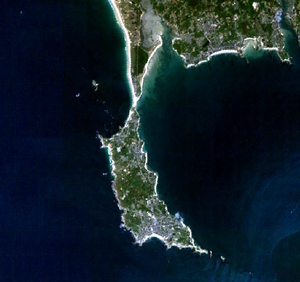
Une presqu'île, ou presqu'ile, est une partie saillante d'une côte, reliée à la terre par un isthme. Elle se distingue notamment d'une péninsule par ses dimensions plus réduites.